Stjepan Konzul Istranin

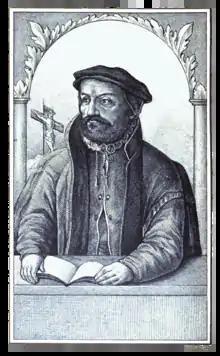
1886 copper engraving of Istranin

Stipan/Stjepan Konzul Istranin, or Stephanus Consul (1521 — after 1568), was a 16th-century Croatian Protestant reformator who authored and translated religious books to Čakavian dialect. Istranin was the most important Croatian Protestant writer.